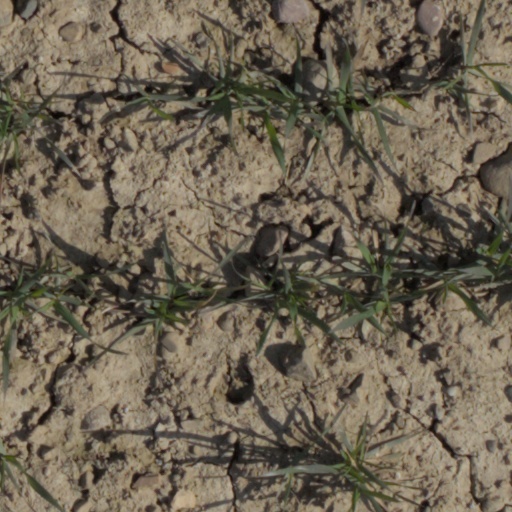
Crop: wheat